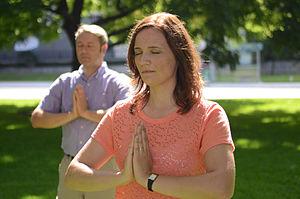
Des enquêtes et rapports attestent l'existence de prélèvements forcés d'organes en Chine. Cette pratique, encouragée par les autorités chinoises avec la complicité des hôpitaux militaires, des forces de sécurité et de la police militaire, concerne non seulement des condamnés à mort mais aussi des prisonniers politiques ou de conscience chinois, ouïghours, tibétains, chrétiens ou pratiquants de Falun Gong, ces derniers ayant particulièrement contribué à alerter la communauté internationale.
Le Falun Gong, également appelé Falun Dafa, est une discipline spirituelle qui réunit la pratique des exercices et de la méditation avec la philosophie morale présentée par son fondateur, Li Hongzhi. Le Falun Gong a été présenté au public en 1992 dans la ville de Changchun, et a été classifié comme une méthode de qi gong basée sur la tradition bouddhiste. Le Falun Gong a d'abord bénéficié de l’approbation officielle et du soutien des organismes gouvernementaux chinois, et la méthode s’est rapidement propagée en raison de la simplicité des mouvements de ses exercices, l'effet sur la santé, l'absence de cotisation ou d'inscription formelle ainsi que de son enseignement moral et philosophique.